Pierre Dac

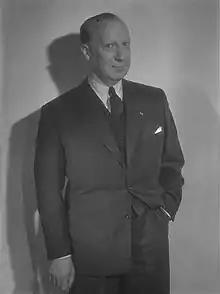
Pierre Dac in 1947.

André Isaac (15 August 1893 Châlons-sur-Marne, France – 9 February 1975 Paris, France), better known as Pierre Dac, was a French humorist. During World War II, Pierre Dac was one of the speakers of the BBC's "Radio Londres" service to occupied France. He produced a series of satirical songs which were broadcast on the station. After the war, he participated in a comic duet with the humorist Francis Blanche.